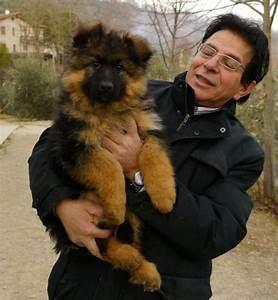
dog